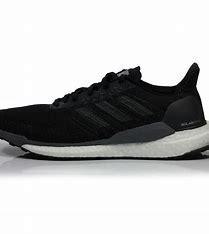
Brand: Adidas
Model: Solarboost 19